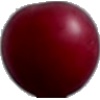
Label: Cherry Wax Red 1